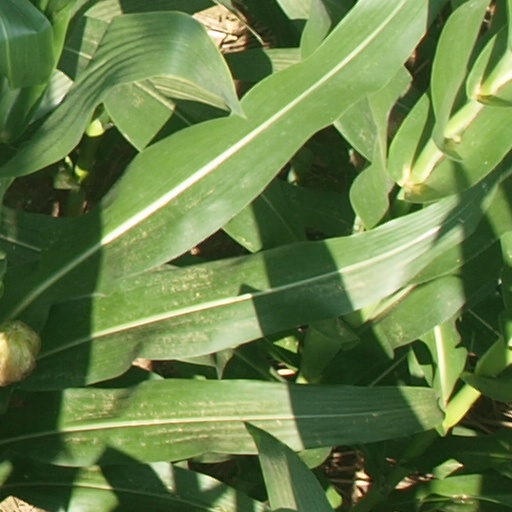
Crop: maize; corn